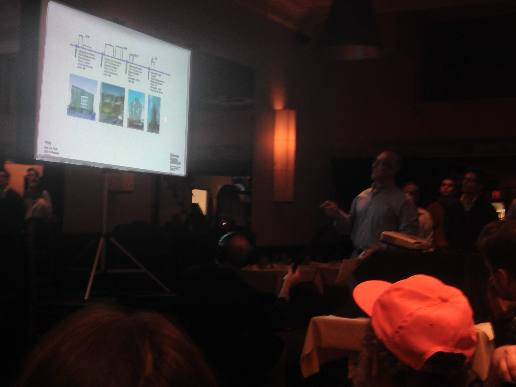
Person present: No